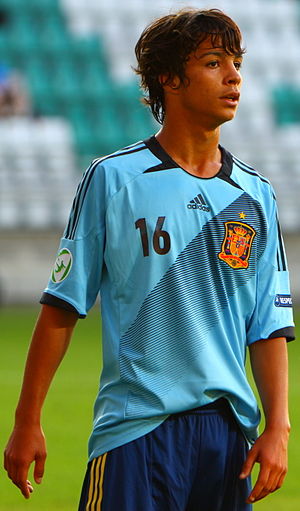
Óliver Torres
Óliver Torres Muñoz bedre kendt som bare Óliver, er en spansk fodboldspiller, der er midtbanespiller for Porto i Portugal.